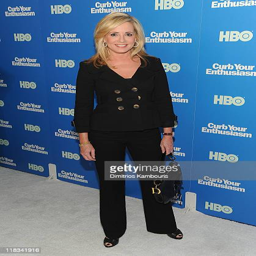
actor attends the season premiere